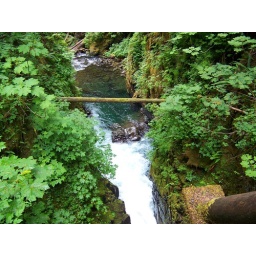
Another picture showing how water has cut away the rock below the falls to make a path for the river